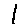
Label: 1